Typhoon Wipha (2007)

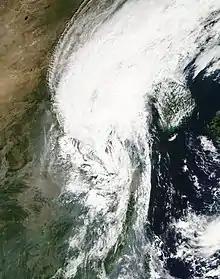
The remnants of Wipha approaching the Korean peninsula on September 20

Heavy rainfall from the typhoon's remnants, ruined over 100,000 hectares of crops and either damaged or destroyed 14,000 homes. Additionally, over 8,000 public buildings were partially or fully demolished. A total of 1,649 people were left homeless following the storm. A month prior to Wipha, deadly flooding impacted most of the country, leaving at least 600 people dead or missing and destroyed thousands of structures.